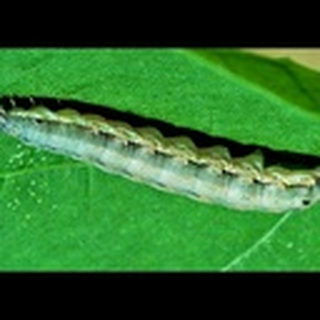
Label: cotton_army_worm